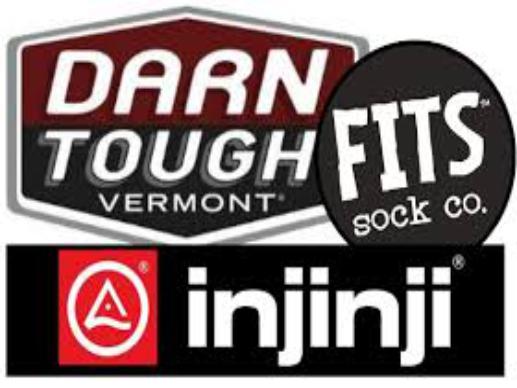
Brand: Injinji
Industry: Clothes